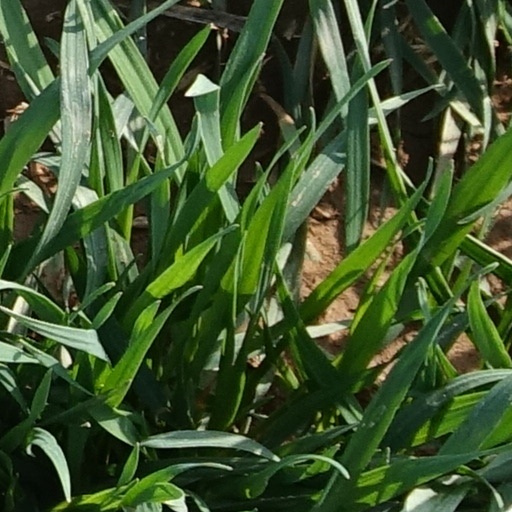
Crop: wheat